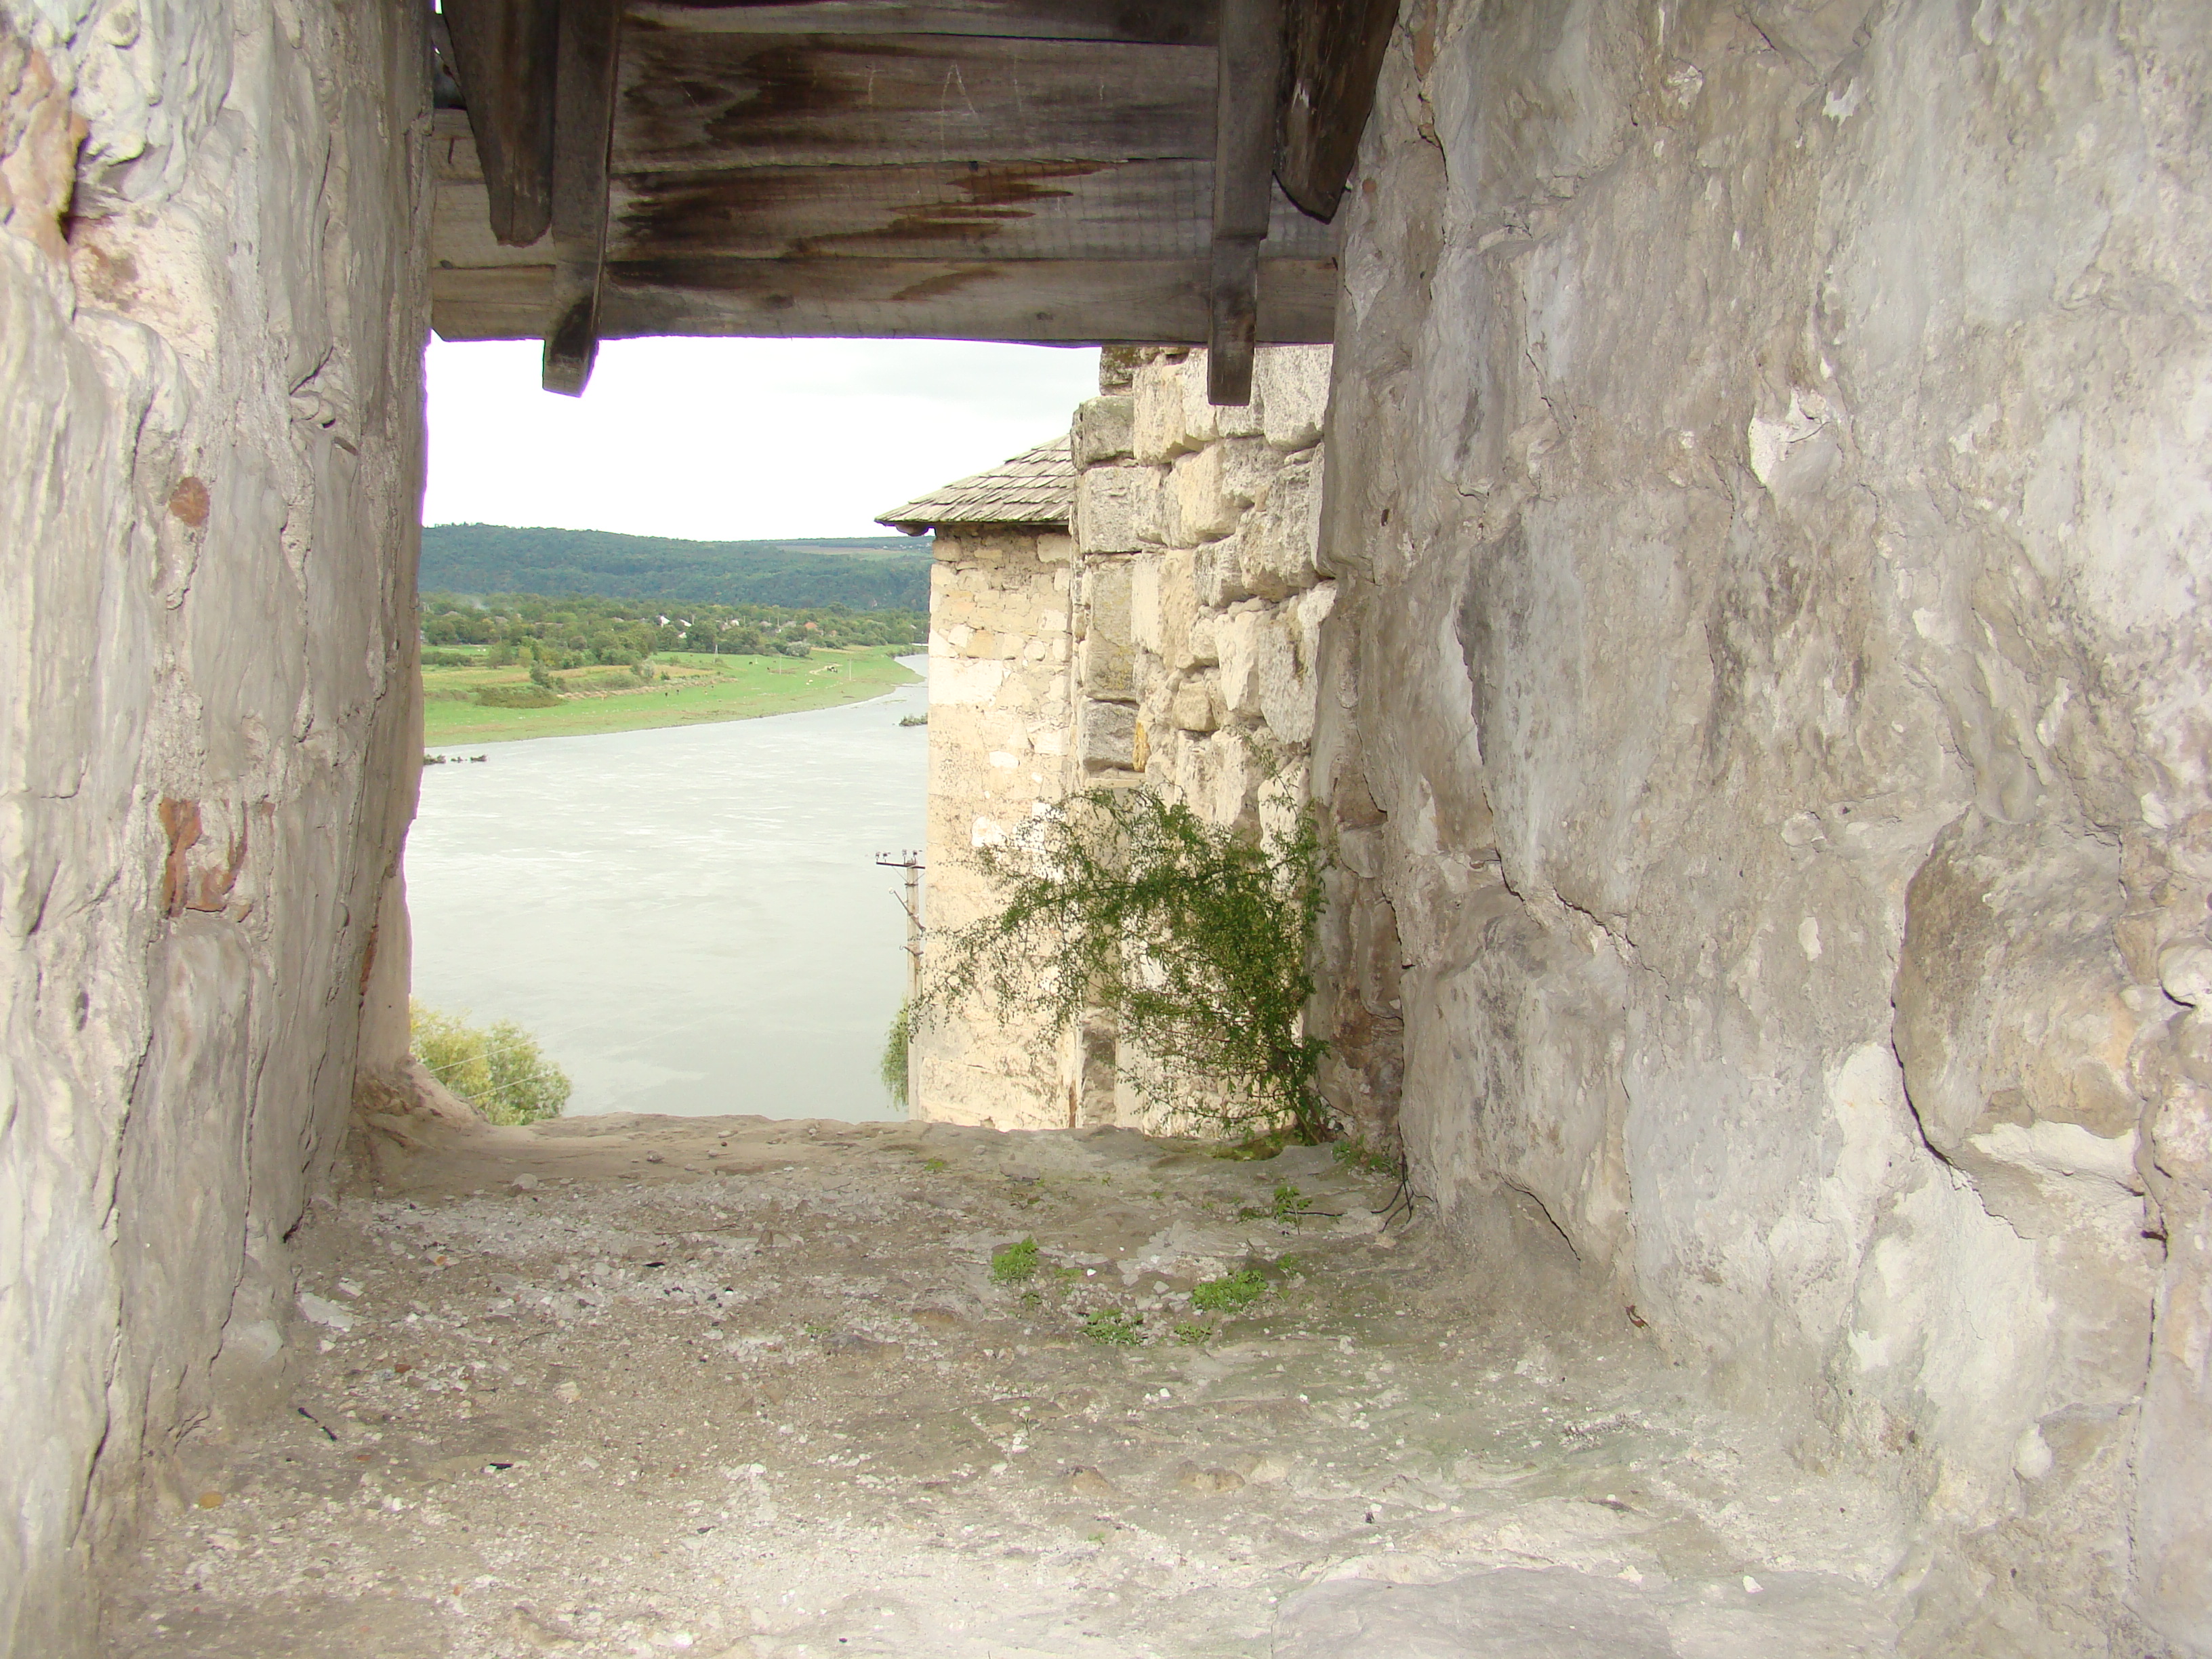
town, alley, wall, travel, village, fortress, temple, ruins, sony, dsch9, moldova, soroca, ancient history